Nikolaus Decius

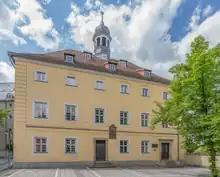
Former Franziskanerkloster, School of Nikolaus Decius in Hof

Nikolaus Decius (also "Degius", "Deeg", "Tech a Curia", and "Nickel von Hof"; c. 1485 – 21 March 1541 (others say 1546) was a German monk, hymn-writer, Protestant reformer and composer.